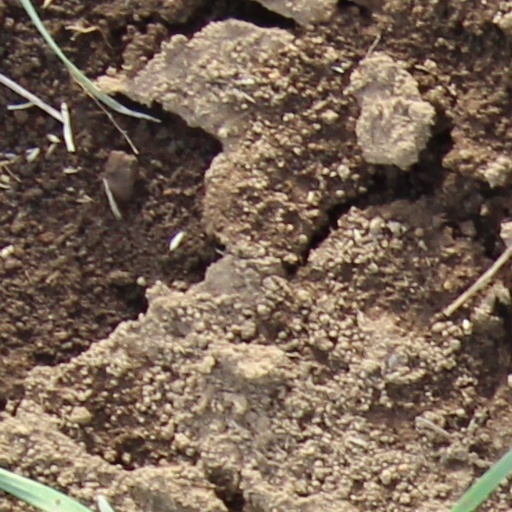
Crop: wheat